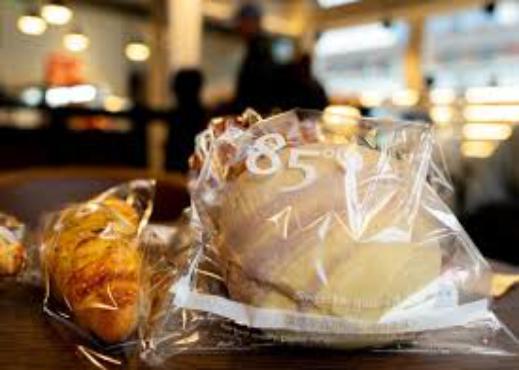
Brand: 85C Bakery Cafe
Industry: Food